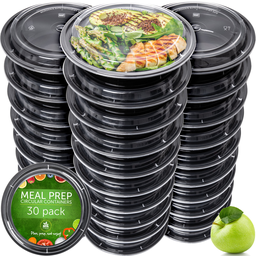
Label: plastic